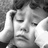
Emotion: neutral